Eugene T. Sawyer

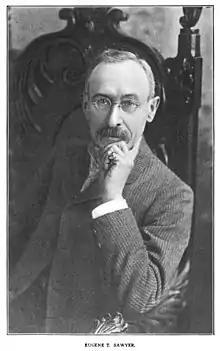
Eugene T. Sawyer

Eugene Taylor Sawyer (November 11, 1846 – October 30, 1924) was a newspaper editor and author of dime novels, particularly for the "Nick Carter" series.